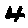
Label: 4